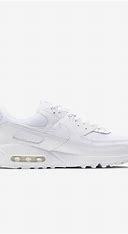
Brand: Nike
Model: Air Max 90 Sale